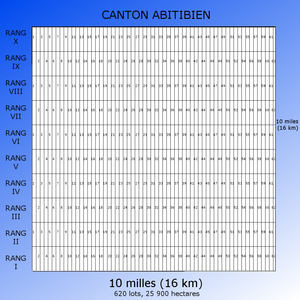
Au Québec, un canton est une division cadastrale historique du territoire visant à faciliter la concession de terres publiques à des particuliers pour la colonisation.